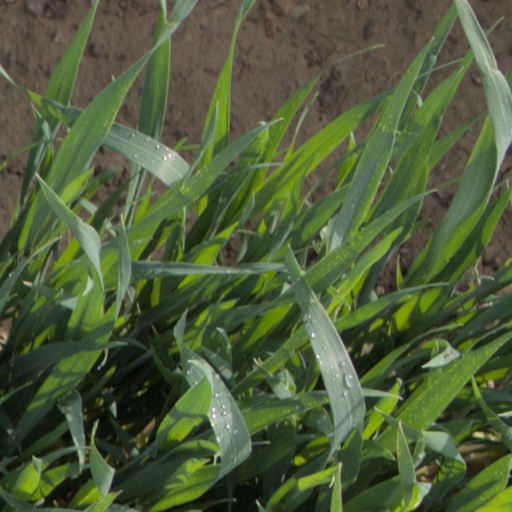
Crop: wheat